Engerdal Church

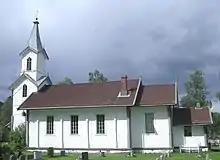
View of the church

Engerdal Church is a parish church of the Church of Norway in Engerdal Municipality in Innlandet county, Norway. It is located in the village of Engerdal. It is the church for the Engerdal parish which is part of the Sør-Østerdal prosti (deanery) in the Diocese of Hamar. The white, wooden church was built in a long church design in 1873 using by an unknown architect. The church seats about 250 people.